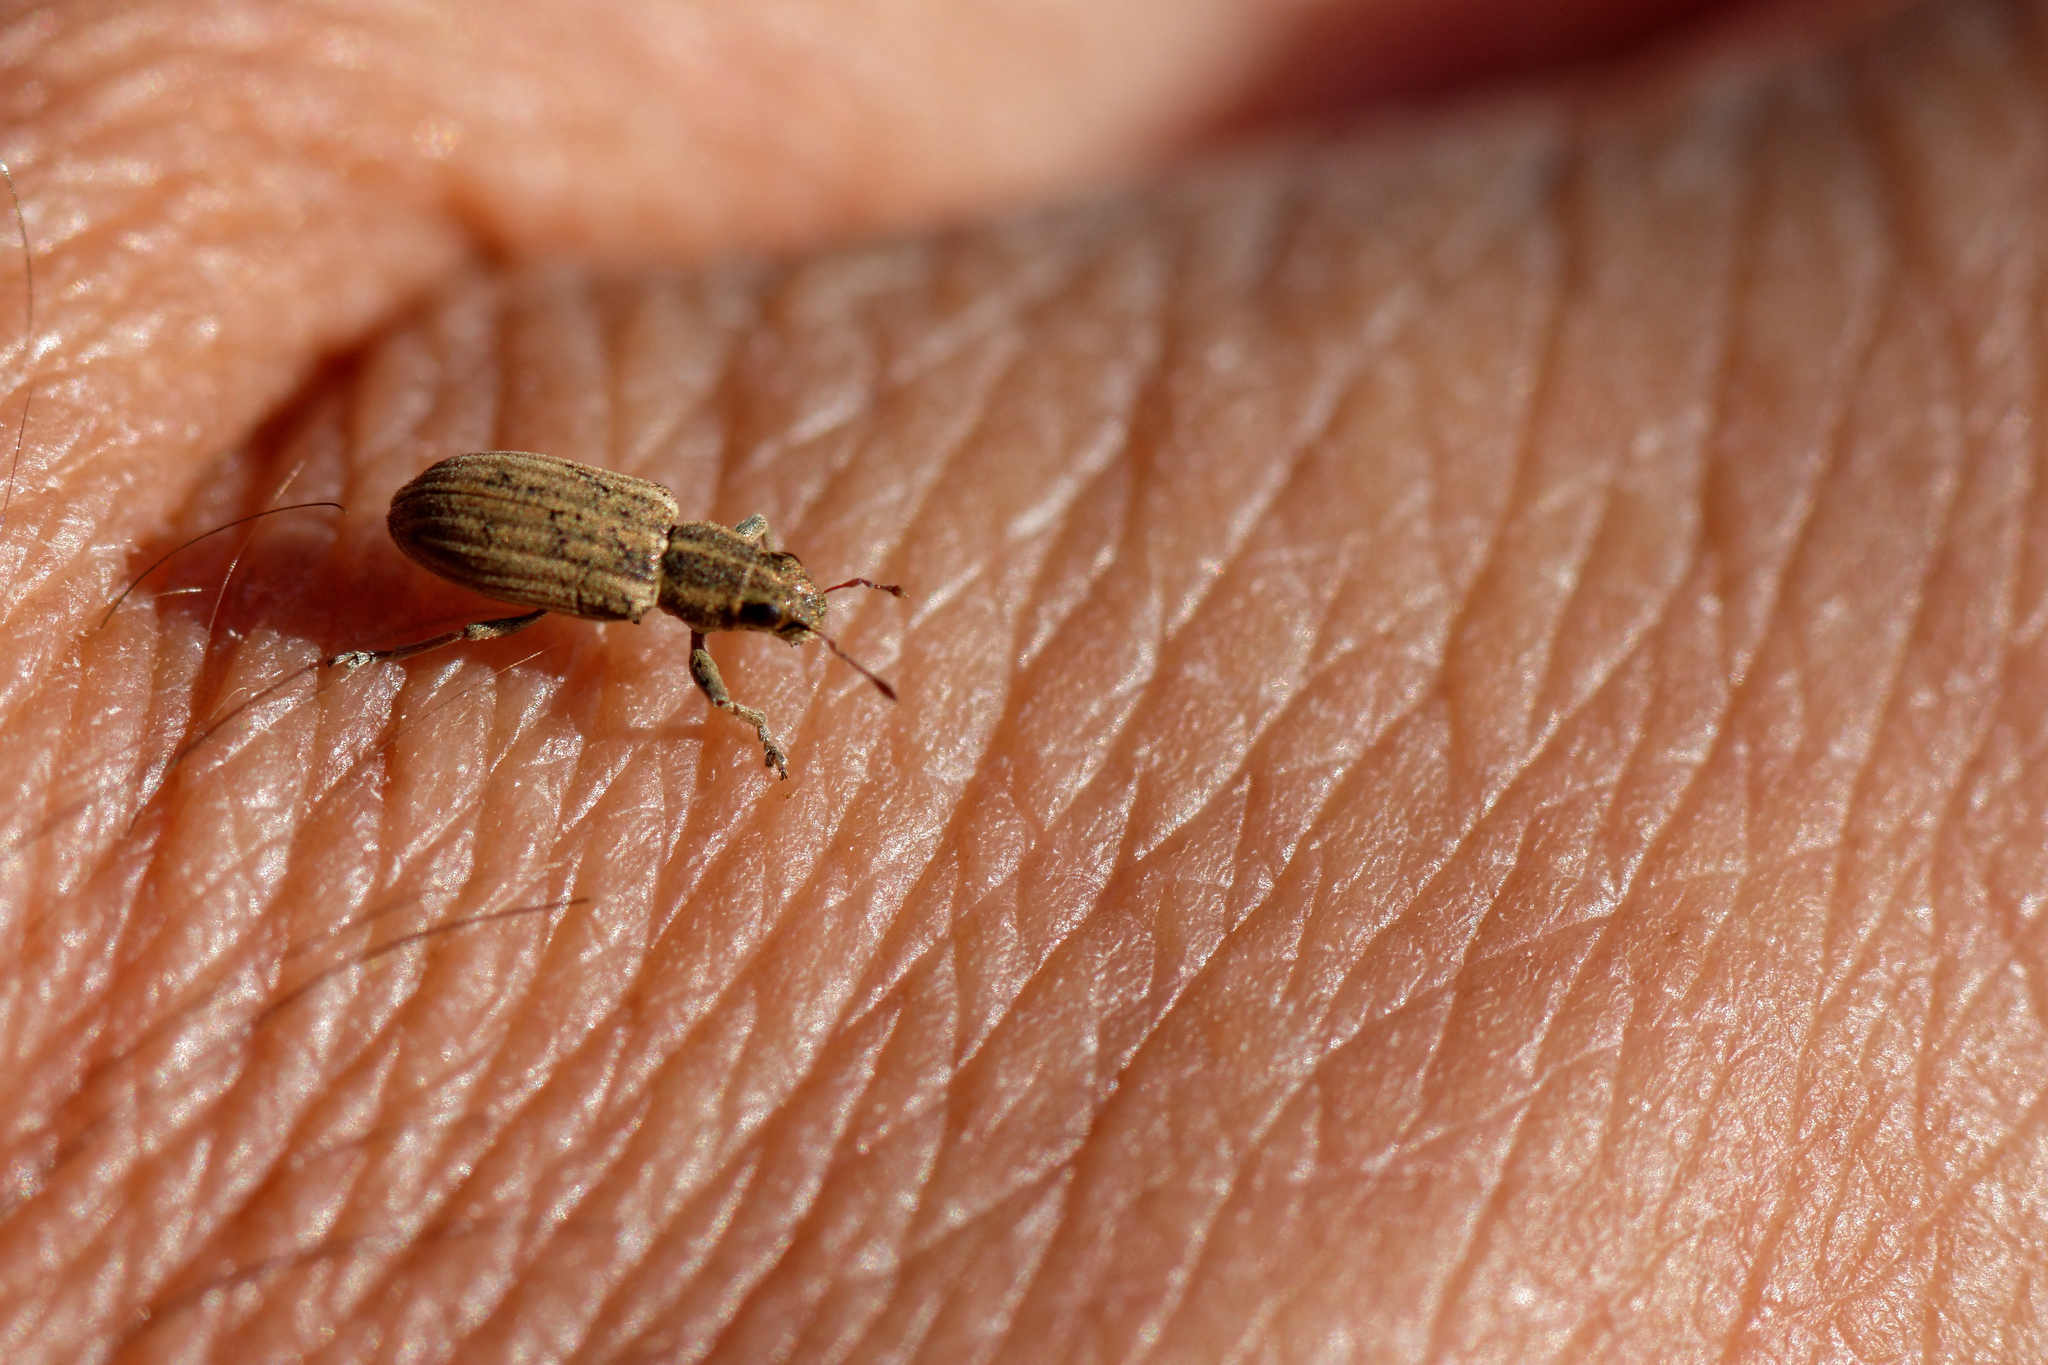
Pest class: pea_leaf_weevil